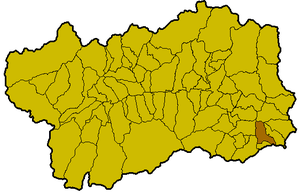
Localisation de la commune de Perloz à l'intérieur de la Vallée d'Aoste. Italiano: Posizione del comune di Perloz all'interno della Valle d'Aosta.